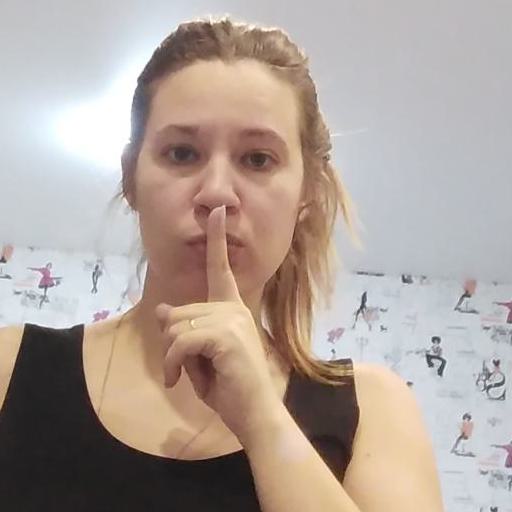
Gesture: mute